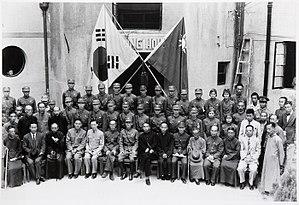
L'armée de libération de Corée est la composante militaire du gouvernement provisoire de la République de Corée en lutte contre l'Empire du Japon pour l'indépendance de la Corée. Fondée le 17 septembre 1940 à Chongqing en Chine, elle dépend de l'armée nationale révolutionnaire du Kuomintang et ne compte jamais plus de 339 hommes durant son existence. Elle représente néanmoins la force officielle de la résistance coréenne face à la colonisation japonaise et est à la base des actuelles forces armées de la République de Corée.